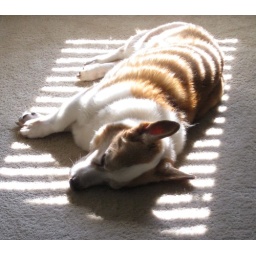
Keegan sleeping in a small patch of sun coming through the window blinds. I really dig the sun stripes.